The Earth-Shaker

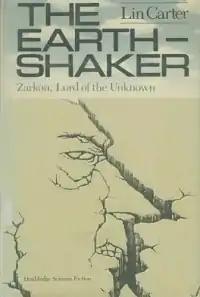
Cover of first edition

The Earth-Shaker is a science fiction novel by American writer Lin Carter, the fourth in his "Zarkon, Lord of the Unknown" series. It was first published in hardcover by Doubleday in July 1982. An ebook edition was issued by Thunderchild Publishing in November 2017.